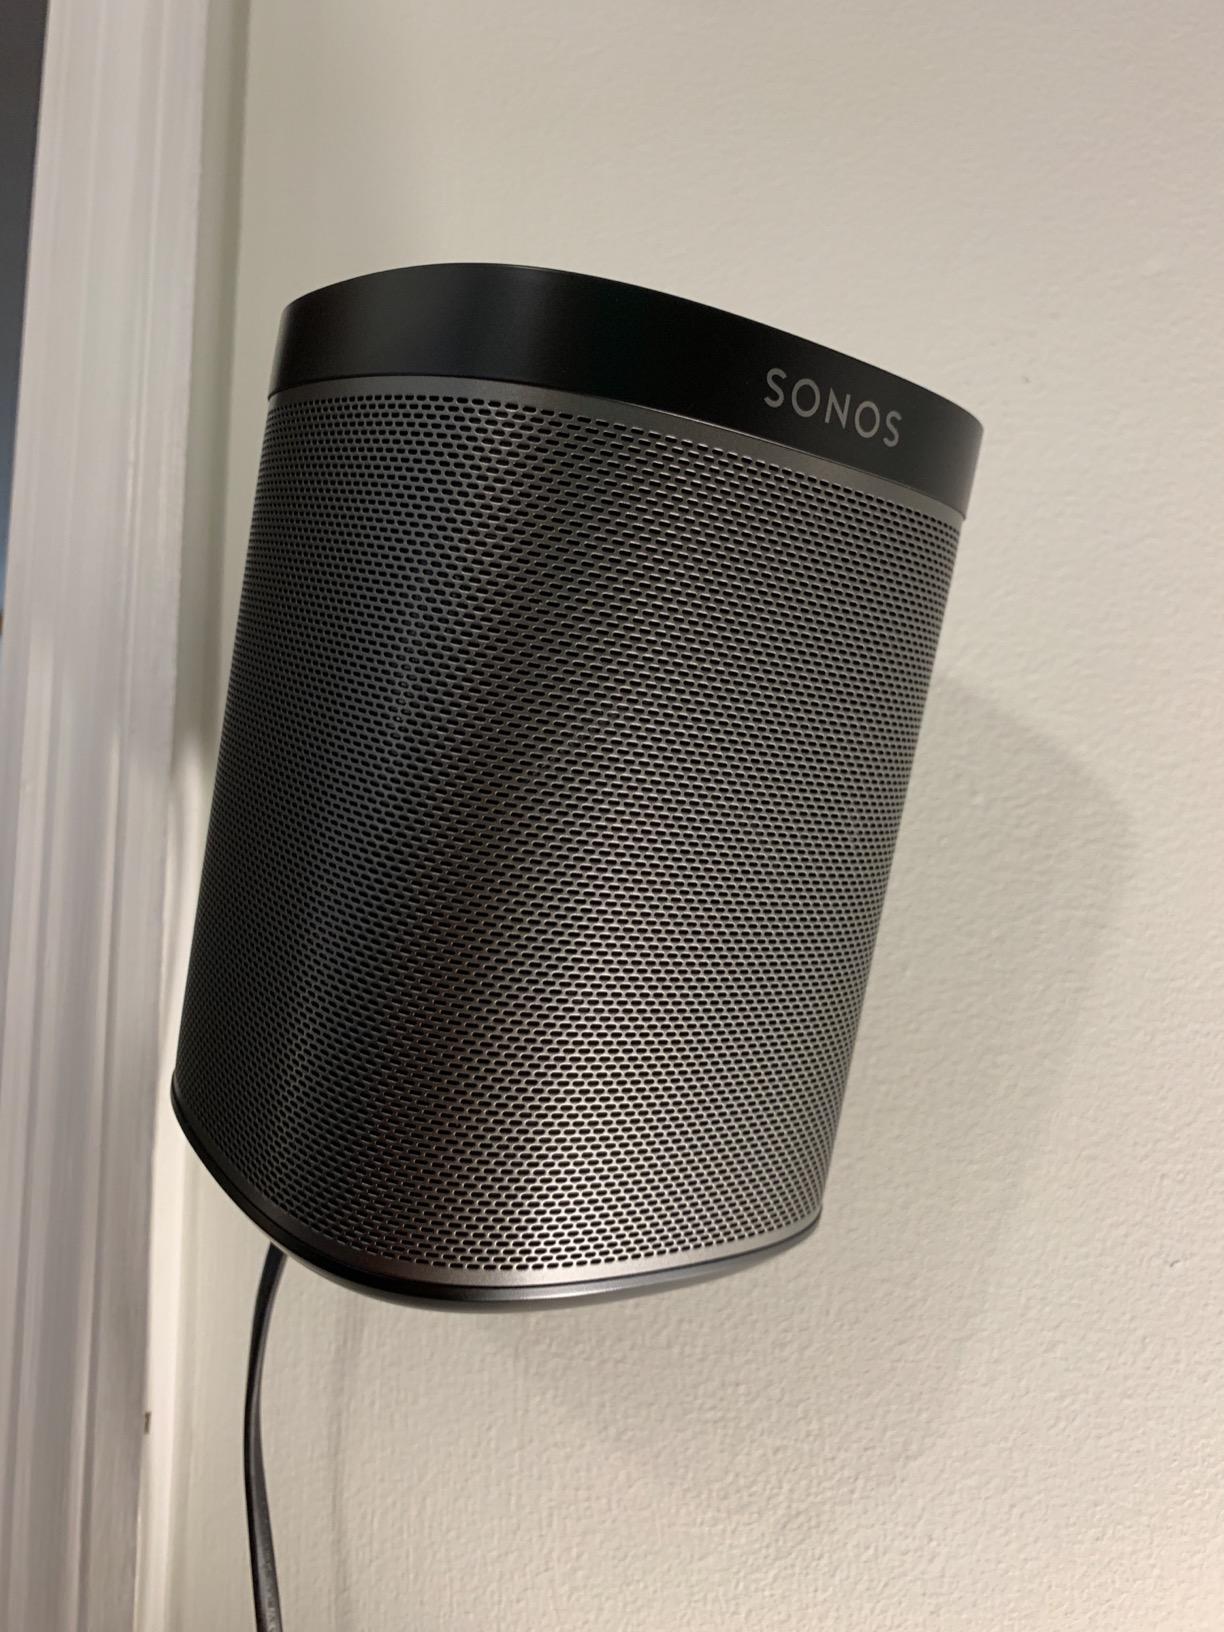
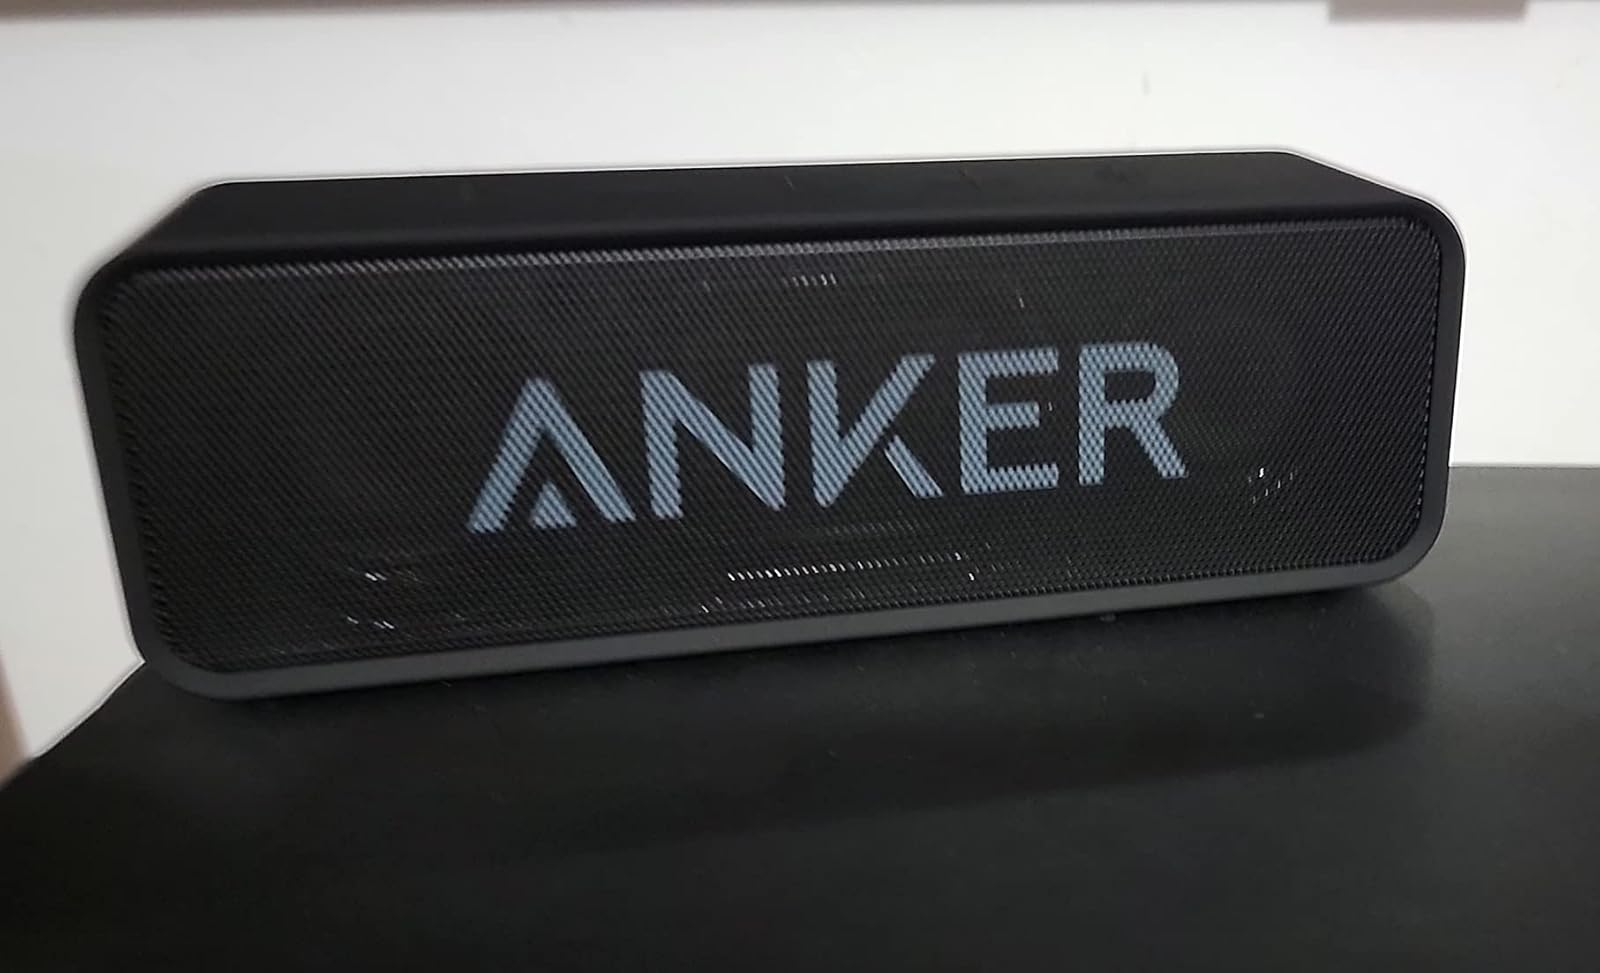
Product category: speaker
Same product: no